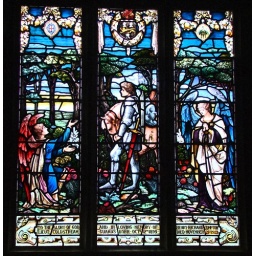
This stained glass window by Robert Eberhard is in All Saints Church at Minstead.